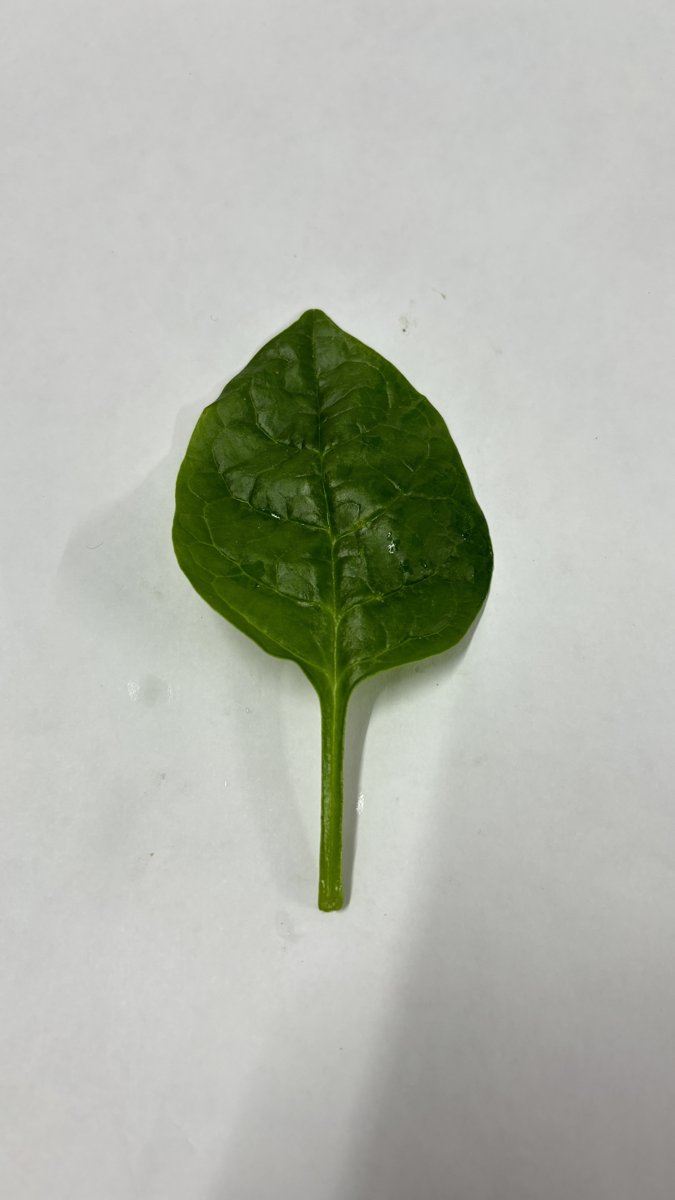
Label: Healthy-Leaf